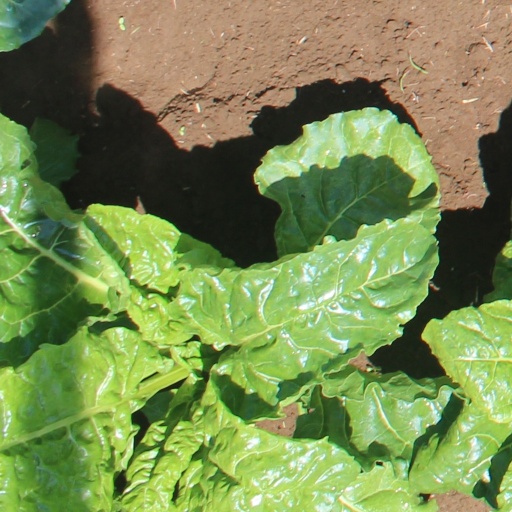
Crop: sugar beet